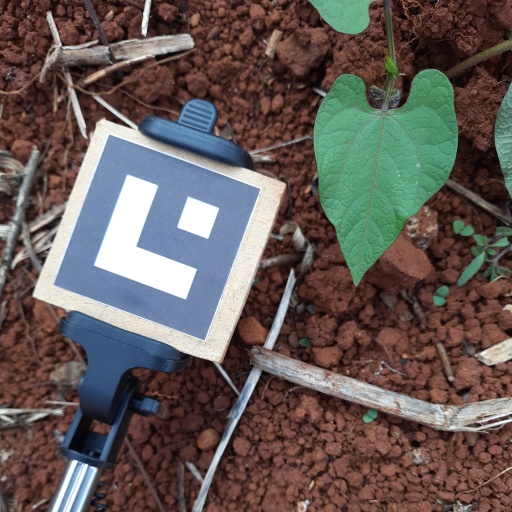
Observations: flat surface, no eating holes, under shade